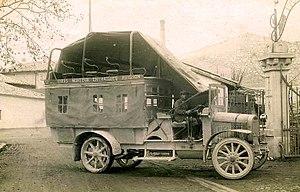
Autocar Carpentras Avignon
Carpentras est une commune française, située dans le département de Vaucluse, dont elle est une sous-préfecture, en région Provence-Alpes-Côte d'Azur.